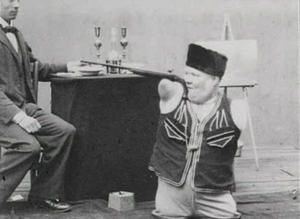
Documentaire de 1900 sur Kobelkoff
Nikolaï Vasilievitch Kobelkoff, né en Sibérie le 22 juillet 1851, mort à Vienne le 19 janvier 1933, est un homme connu pour être né sans jambes et sans bras. De tous ses membres, il n'avait qu'un moignon qu'il utilisa avec dextérité et se montra comme attraction foraine ou auprès de l'aristocratie. Il était surnommé le «torse vivant». Un film muet datant de 1900, Kobelkoff, le torse humain, permet de voir le phénomène en train de faire des tours, à savoir soulever des haltères, tirer au pistolet ou remonter une montre. Il parlait plusieurs langues et il fut dirigeant d'un cinéma, ce qui lui amena pas mal d'argent. Il fut propriétaire de nombreux manèges d'un parc d'attractions à Vienne. Il se maria et donna à sa femme onze enfants, tous normaux. Il mourut en janvier 1933 à son domicile de Vienne où il est enterré. Ses effets de spectacle sont conservés au Wienner Circus & Clownmuseum à Vienne.